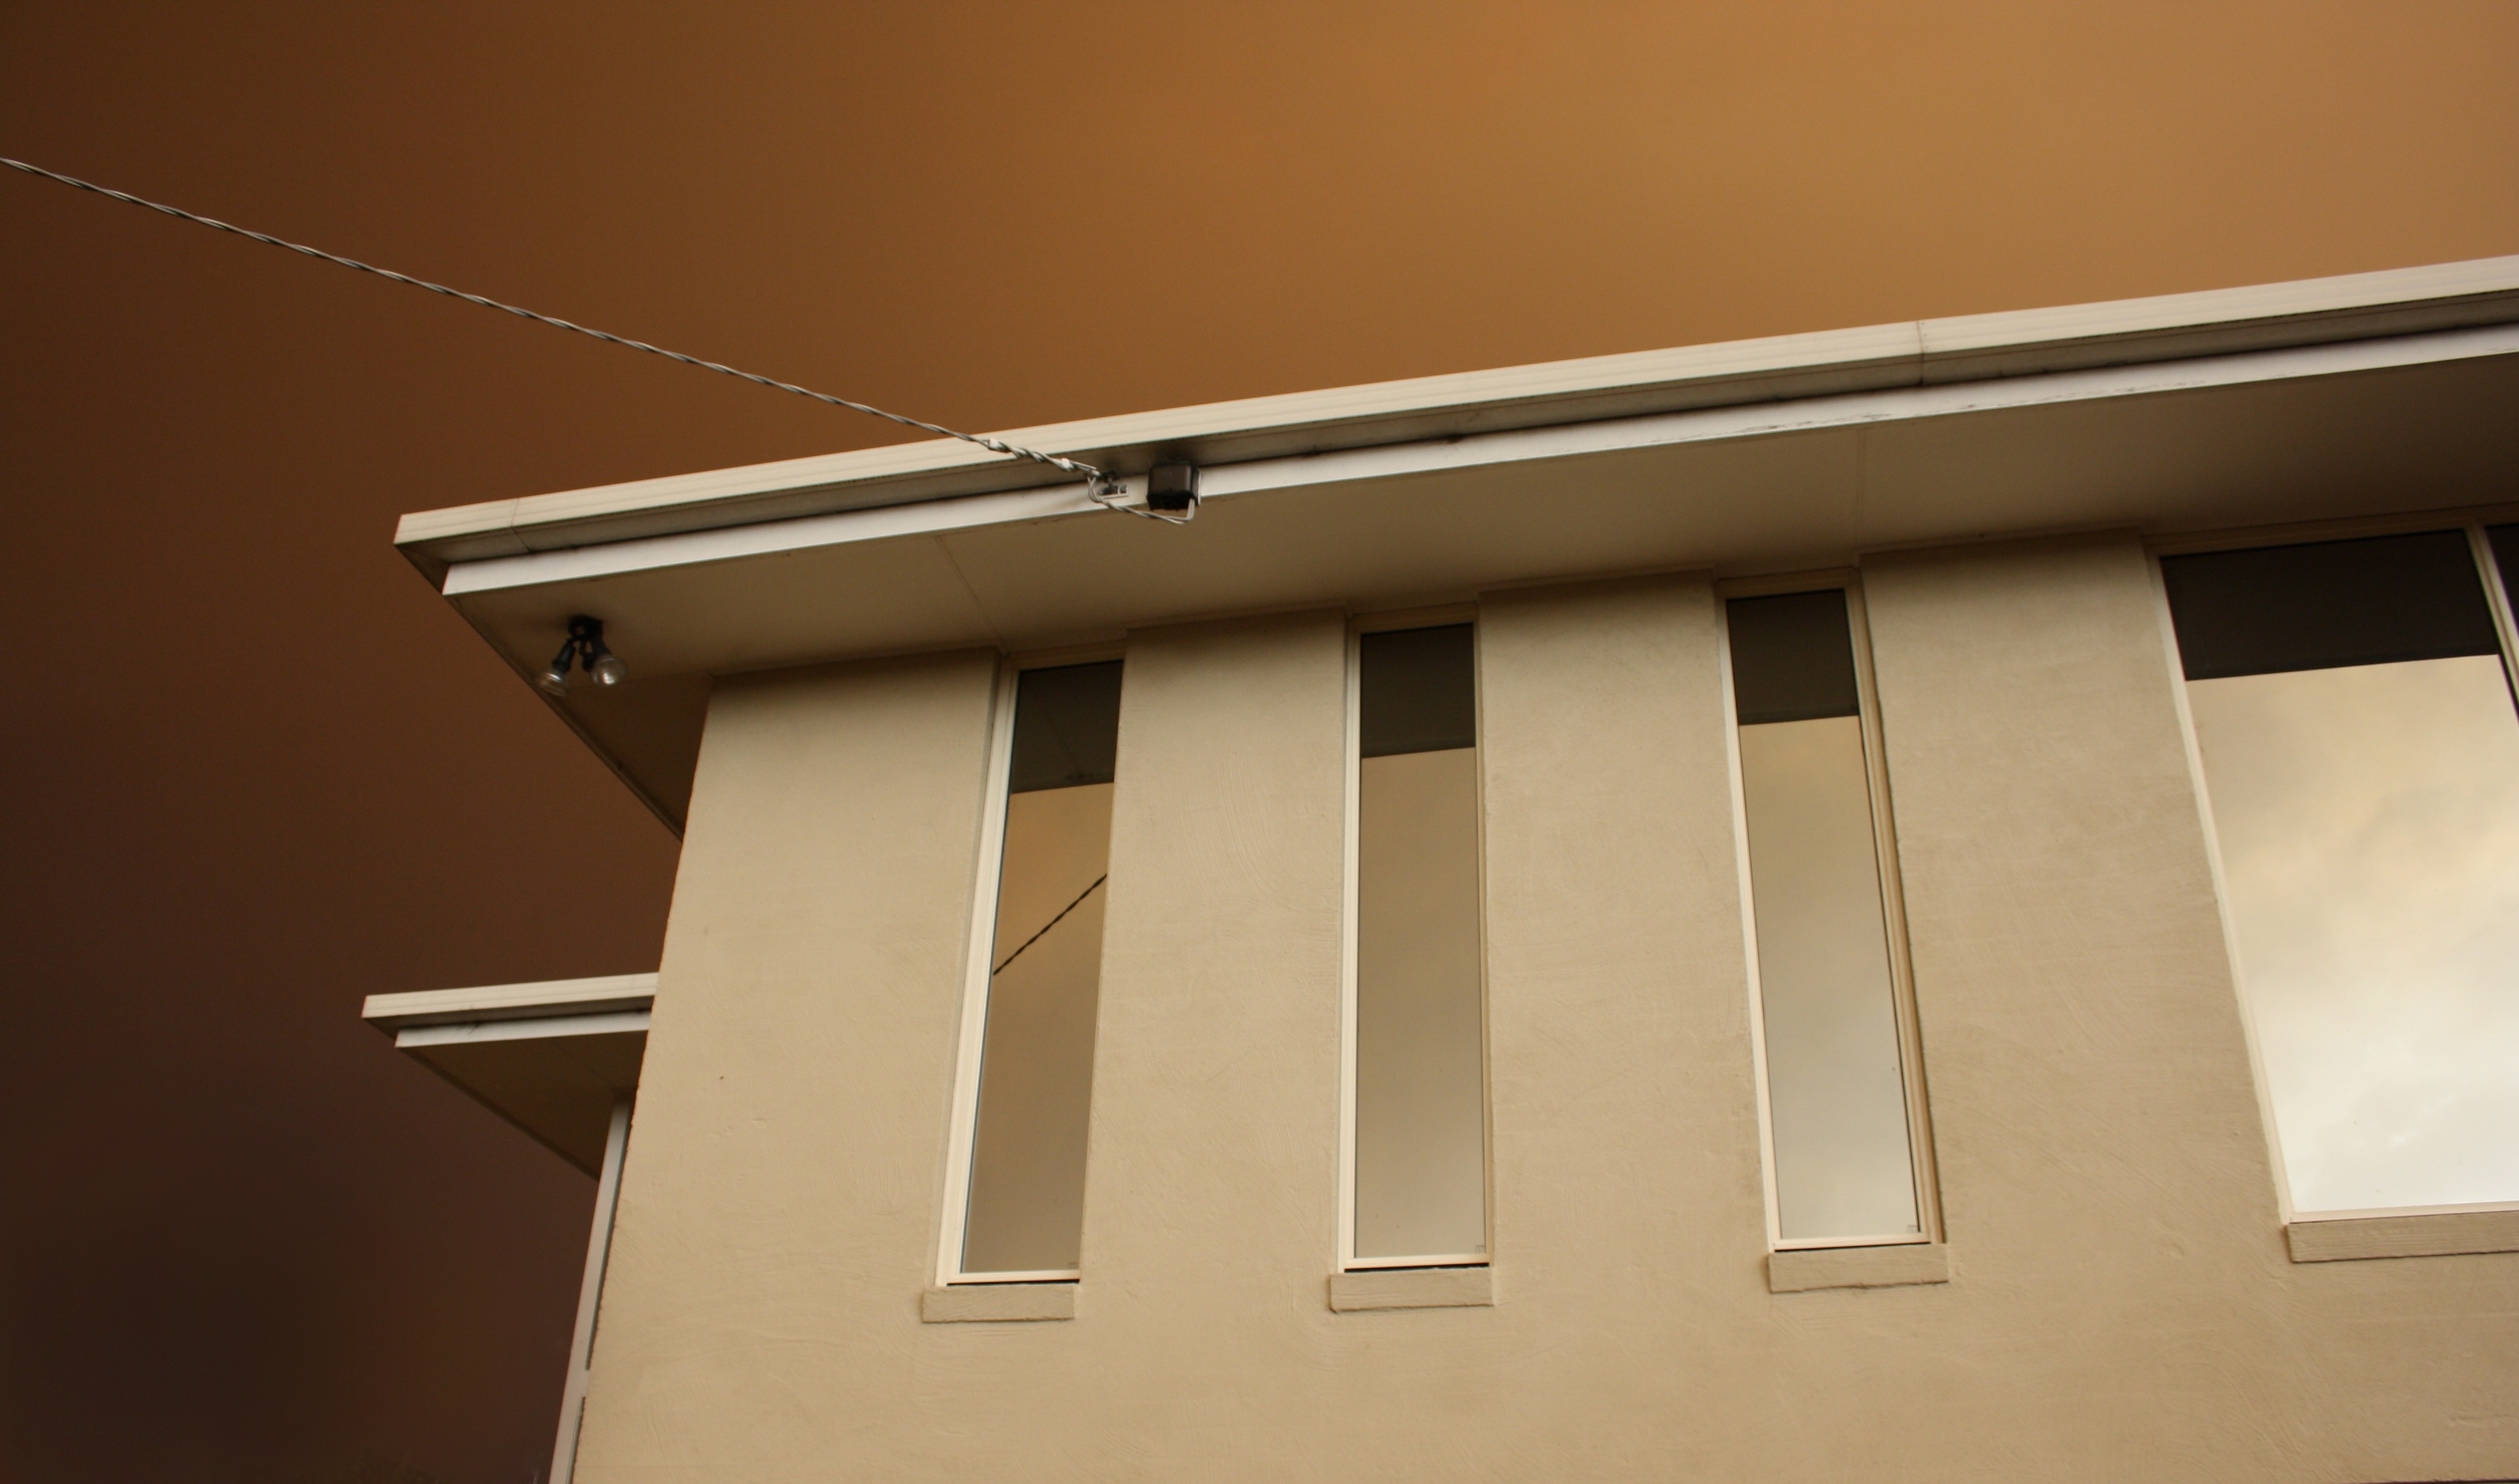
light, sky, wood, house, window, wall, ceiling, lighting, interior design, handrail, design, windows, light fixture, molding, red sky, daylighting, baluster, black saturday fires, bush fire, window covering